Squantum Association

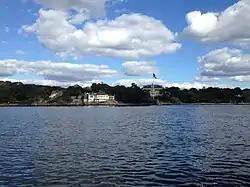

The Squantum Association is a private club in East Providence, Rhode Island on 947 Veterans Memorial Parkway. Its main Club House overlooks the Providence River on a rocky promontory. This Colonial Revival building was constructed in 1900 by Martin & Hall and added to the National Register of Historic Places in 1980. The brick bakehouse was built in 1899 and has weathered numerous hurricanes from its lofty perch right on the rocky coast. The "Cottage" is the oldest building on the property and was originally built as a billiard hall. Also surviving from the 19th century is the club office, formerly the manager's residence.